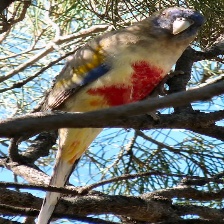
Species: EASTERN BLUEBONNET
Scientific name: NORTHIELLA HAEMATOGASTER